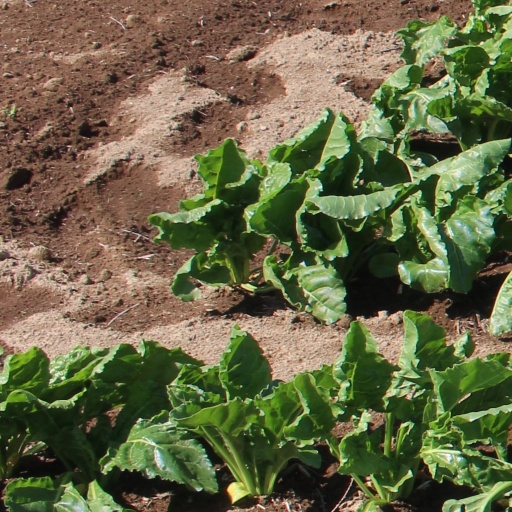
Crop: sugar beet